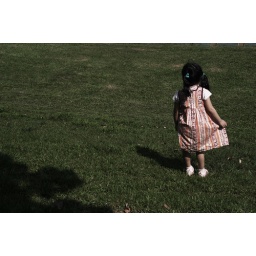
cute little girl in a park